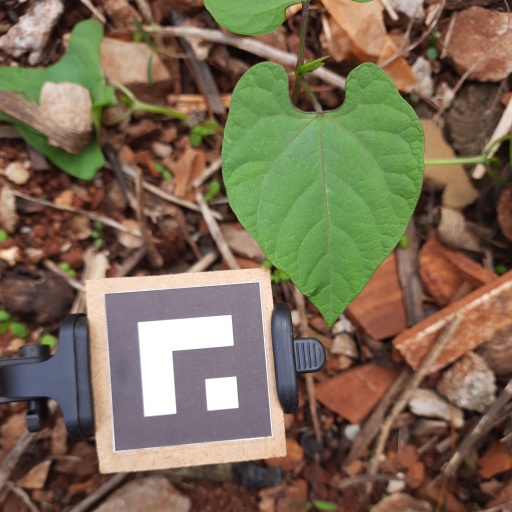
Observations: flat surface, no eating holes, under shade